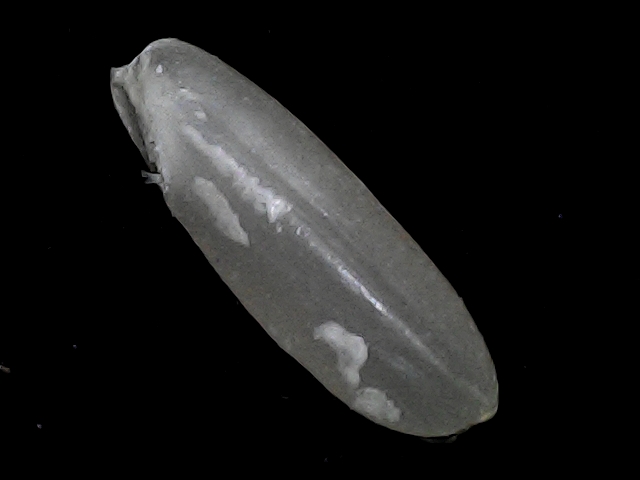
Rice variety: BRRI67